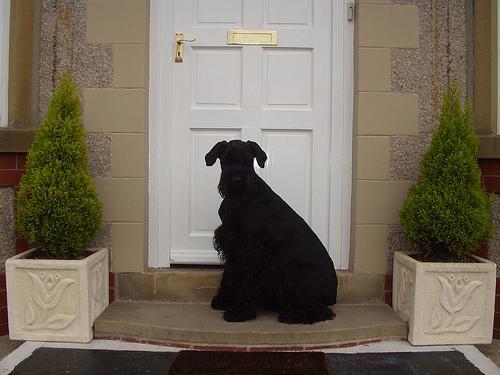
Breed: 232-n000089-giant_schnauzer